Selmun Palace

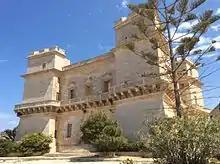
View of the Selmun Palace

Selmun Palace is an example of Baroque architecture. It has a square plan with four pseudo-bastions on each side, the design of which was inspired by the Verdala Palace and the Wignacourt towers. These bastions as well as fake embrasures were mainly built for aesthetic purposes, and the structure was never intended for military use. Despite this, it served as a deterrent for corsairs looking for a potential landing spot, since it looked like a military outpost when viewed from the sea. The main facade has three doors, with the main one being surrounded by a decorative portal. An ornate window on the upper floor and a bell-cot on the roof surmount the main door. A balcony surrounds the perimeter of the entire building.